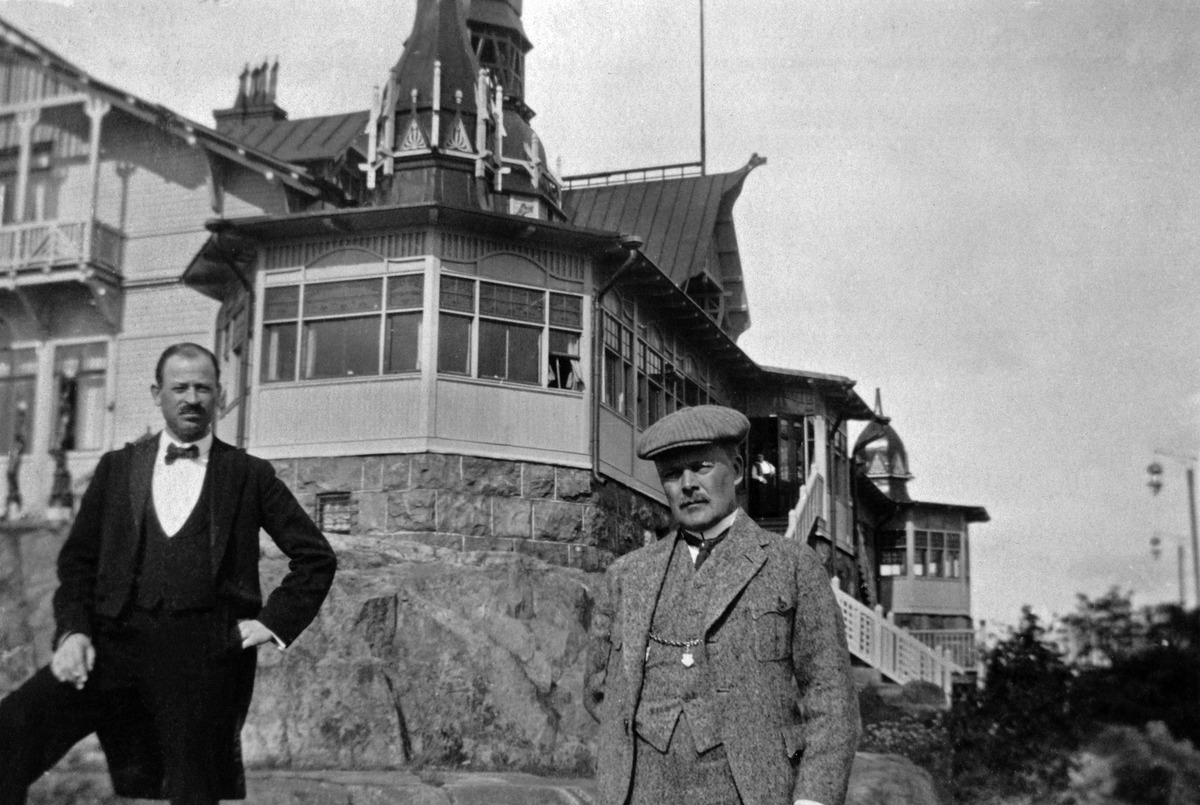
Ravintola Klippan (arkkitehti Selim A
sisällön kuvaus: Ravintola Klippan (arkkitehti Selim A. Lindqvist 1901, nykyään nimeltään Ravintola Saaristo), Luoto. Kaksi miestä poseeraa ravintolan ulkopuolella. mustavalkoinen
Ajankohta: kuvausaika 1910 -luku
Paikka: Suomi, Uusimaa, Helsinki, Kaivopuisto Helsinki, Luoto
Aiheet: ravintolat, rakennukset puurakennukset, purjehdus, saaret, päähineet, vaatteet miesten puvut, ikkunat